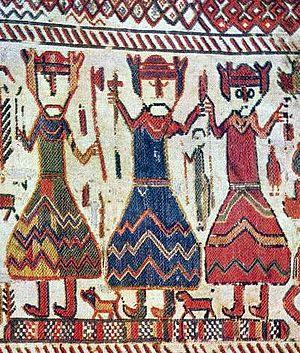
Margrete Fredkulla Ingesdotter, princesse suédoise, fille d'un roi de Suède, d'abord reine consort de Norvège, puis reine consort de Danemark, mariée à Magnus III de Norvège puis à Niels de Danemark, et régente de fait de ce dernier pays. Elle est connue sous le nom de Margareta Fredkulla en suédois, de Margret Fredskolla en norvégien et Margrete Fredkulla en danois.